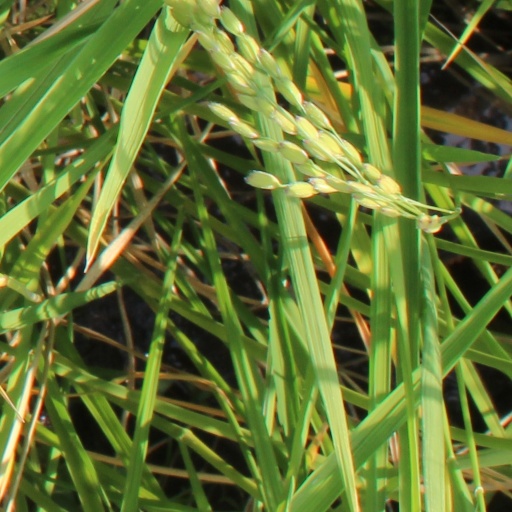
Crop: rice